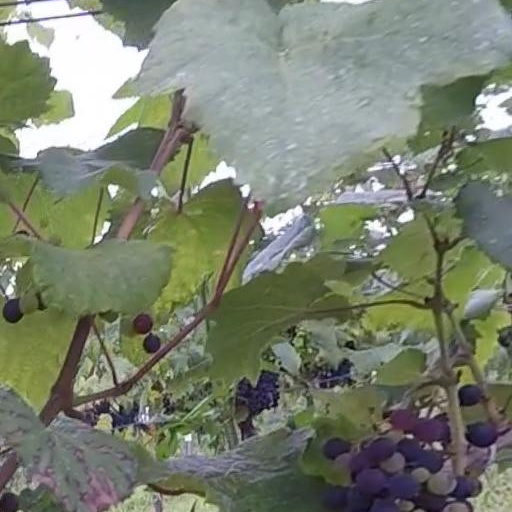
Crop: grape